Liparis fabricii

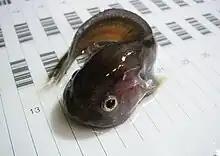
A juvenile "Liparis fabricii" from the Beaufort Sea

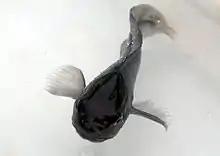
Living specimen of "Liparis fabricii" from the Beaufort Sea

"Liparis fabricii" grows to a total length of up to . The shape of its body resembles that of a tadpole, with a large rounded head and abdomen tapering towards a narrow tail. Two nasal pores are present on each side of the head. The eyes are relatively large, with orbital diameters of 5.3 to 10.3% of the total body length. The mouth is shaped into a suction disc and has simple unlobed teeth. The peritoneum of "L. fabricii" is distinctively dark, visible in both the interior of the mouth and behind the gill covers. When alive, the peritoneum also has some silvery markings, but once dead and preserved these rapidly disappear, making it appear all dark.